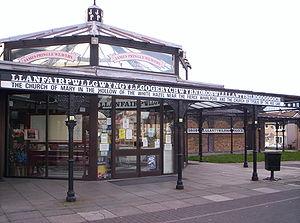
Llanfair­pwll­gwyn­gyll­go­gery­chwyrn­drobwll­llan­tysilio­gogo­goch est un village de l'île d'Anglesey au pays de Galles.